United States Agency for International Development

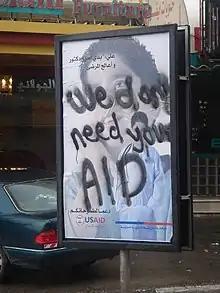
Critical graffiti on a USAID advertisement saying "We dont need your aid", West Bank, January 2007

USAID is organized around country development programs managed by resident USAID offices in developing countries ("USAID missions"), supported by USAID's global headquarters in Washington, D.C.